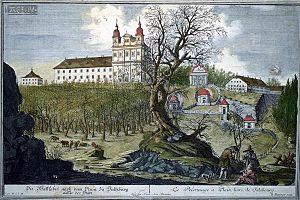
Les Sonates du Rosaire, également connues sous le titre de Sonates du Mystère, constituent un cycle de quinze sonates pour violon avec basse continue et une passacaille pour violon seul, œuvre majeure du compositeur Heinrich Ignaz Franz Biber composée vers 1678. Le cycle porte les numéros C 90 à 105 dans le catalogue de ses œuvres.